Enuka Okuma

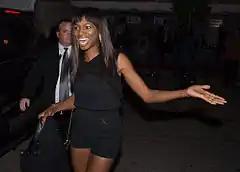

Okuma was cast as one of lead characters in the ABC pilot, "The Adversaries", in 2015. That year, she also guest starred as Nia Lahey on the hit series "How to Get Away with Murder".